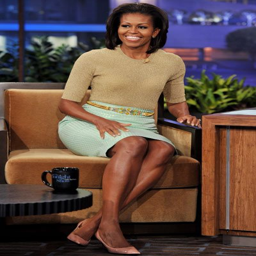
politician : style lessons from the - picture